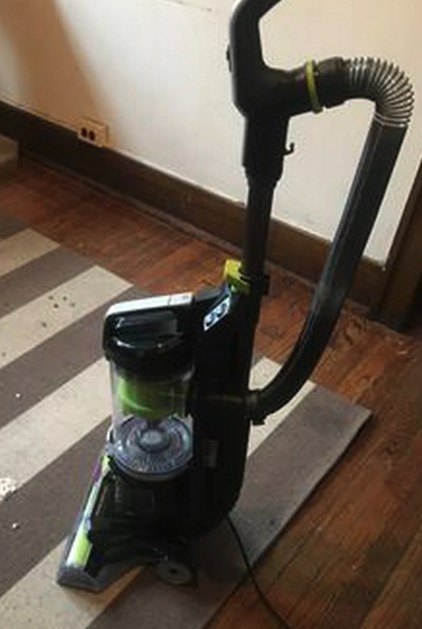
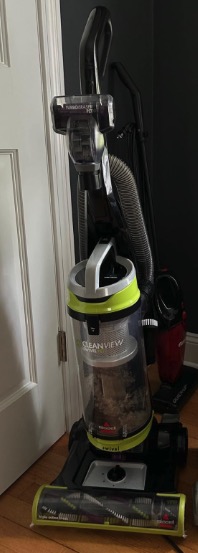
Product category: items_vacuum
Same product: no